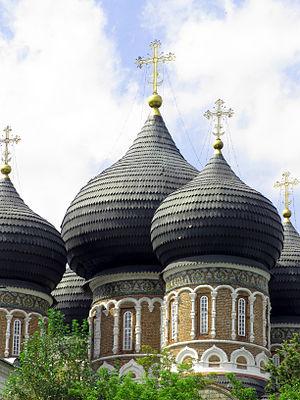
L'église de l'Intercession-de-la-Vierge d'Izmaïlovo est une église orthodoxe du diocèse de la ville de Moscou, en Russie.